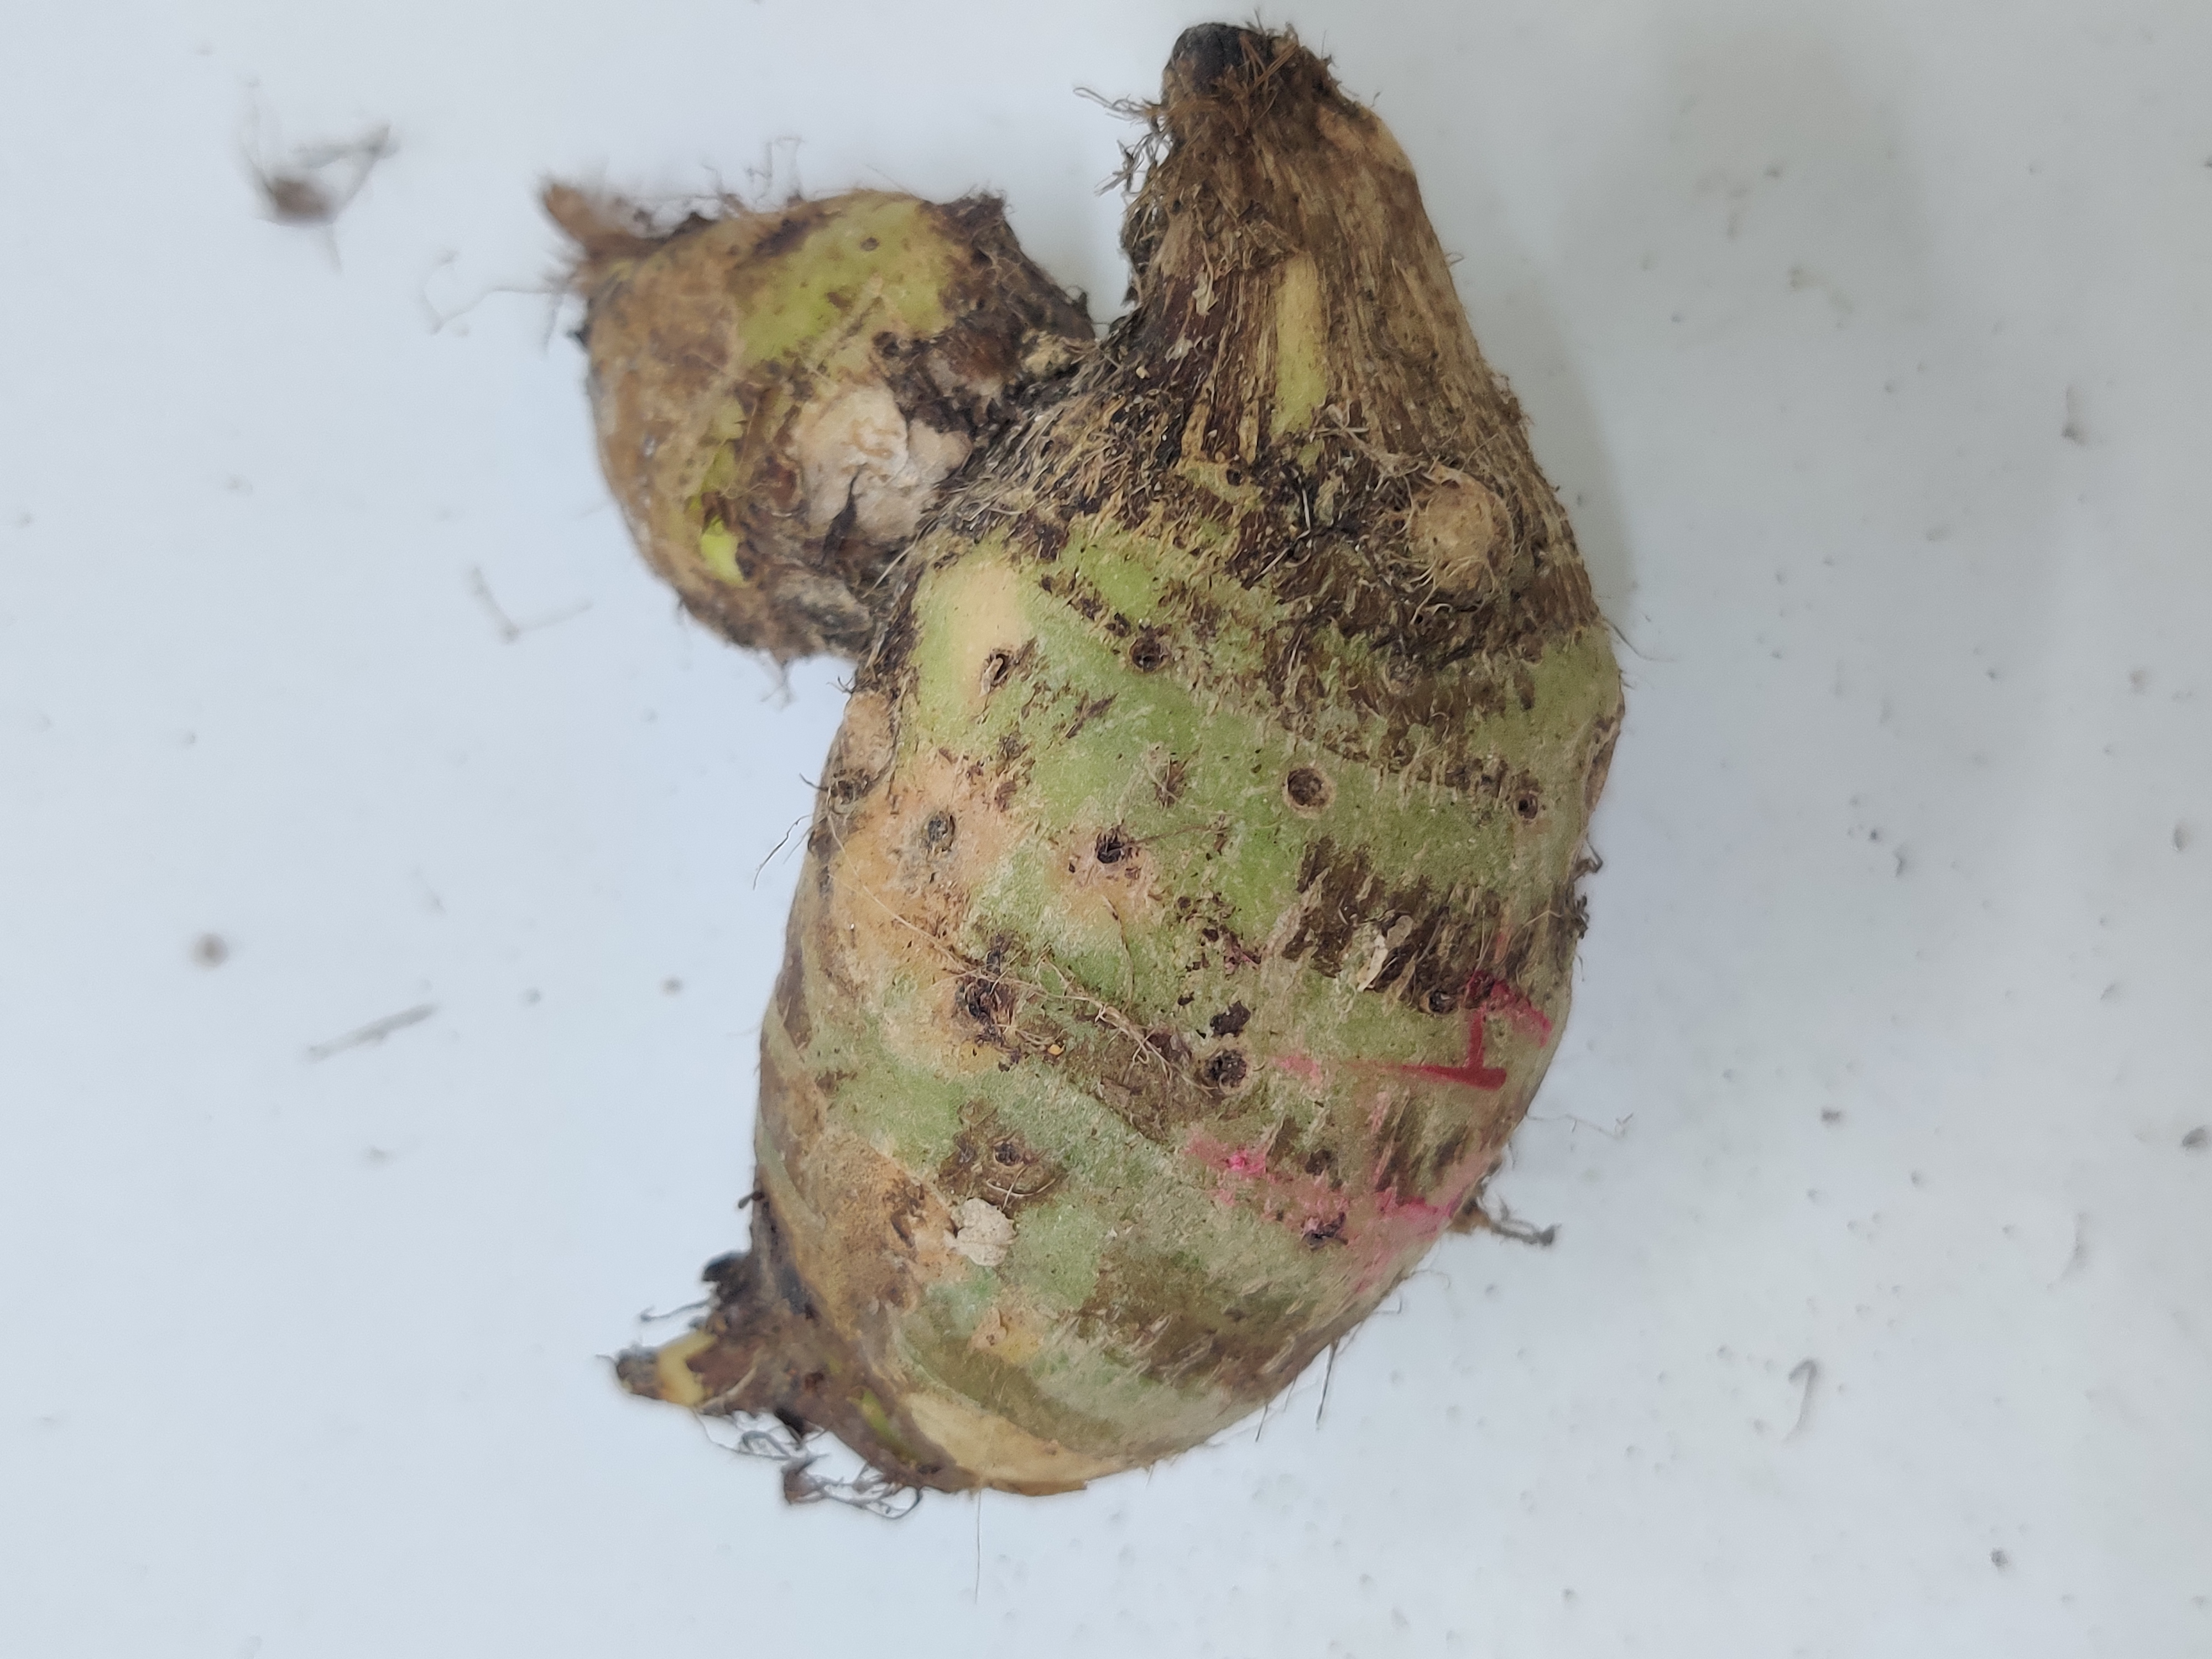
Crop: Taro root
Condition: Damaged